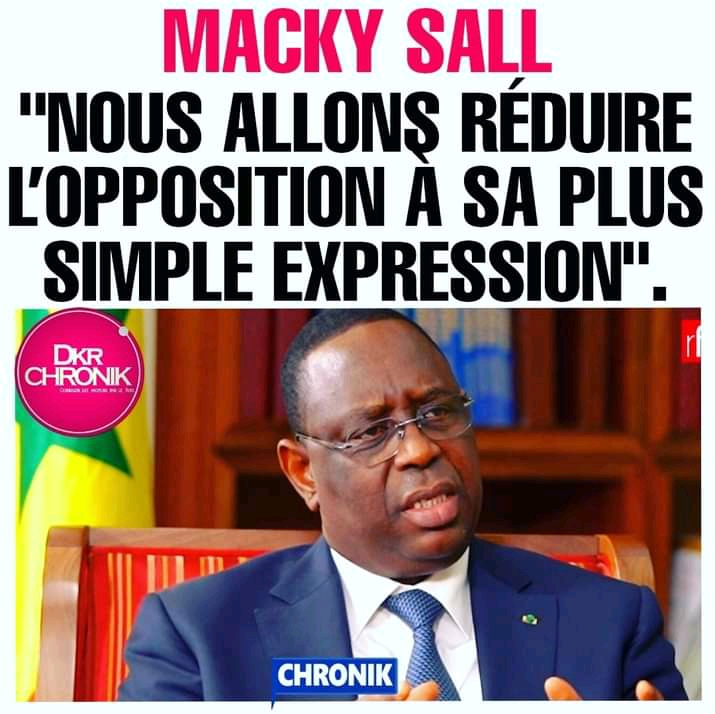
Waaw nataal bii Maki Sàll moo ci nekk monsieur Maki Sàll mi ngi toog ci benn chaise. Maki Sàll nag am na drapeau Senegaal bu nekk ci ginnaawam, mi ngi takk ay verre am na lu muy wax xam naa. Waaye lu mel ni xeetu bibliothèque mi ngi ci ginnaawam du tëje, yaakaar naa ay téere moo fa war a nekk.